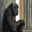
Label: chimpanzee